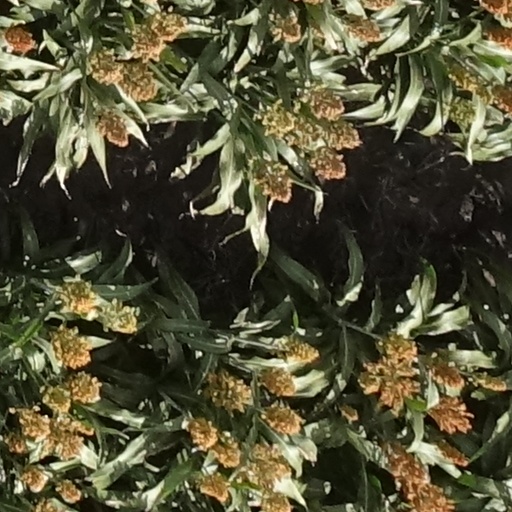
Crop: sorghum